Switched-mode power supply

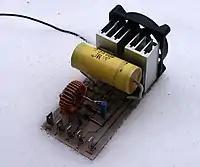
Zero voltage switched-mode power supplies require only small heatsinks as little energy is lost as heat. This allows them to be small. This ZVS can deliver more than 1 kilowatt. Transformer is not shown.

A feedback circuit monitors the output voltage and compares it with a reference voltage. Depending on design and safety requirements, the controller may contain an isolation mechanism (such as an opto-coupler) to isolate it from the DC output. Switching supplies in computers, TVs and VCRs have these opto-couplers to tightly control the output voltage.